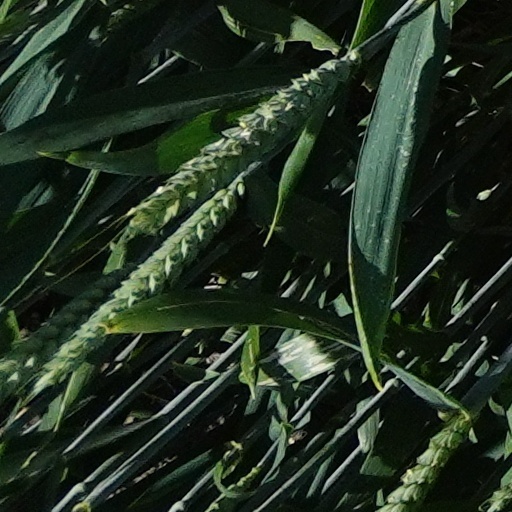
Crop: wheat